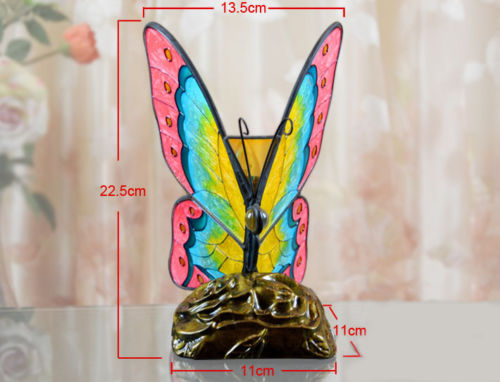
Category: lamp